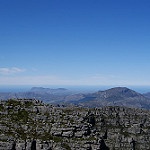
Label: mountain